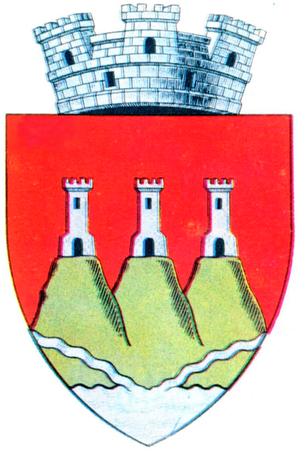
Adjud est une municipalité de Moldavie roumaine, dans le județ de Vrancea, à l'est du pays.